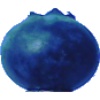
Label: Huckleberry 1